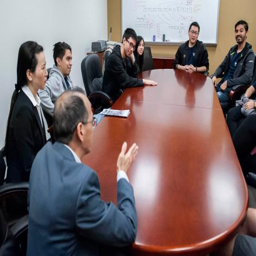
person , left , discusses the design with the students who developed it during a meeting .